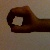
The image shows a hand gesture representing the number 0 in Indian Sign Language.